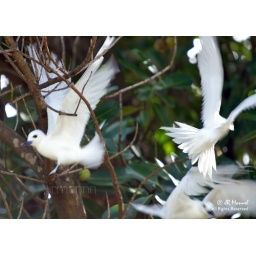
FLUTTERINGThree birds here. The bird on the right flew in on the other two and chased them off the branch.